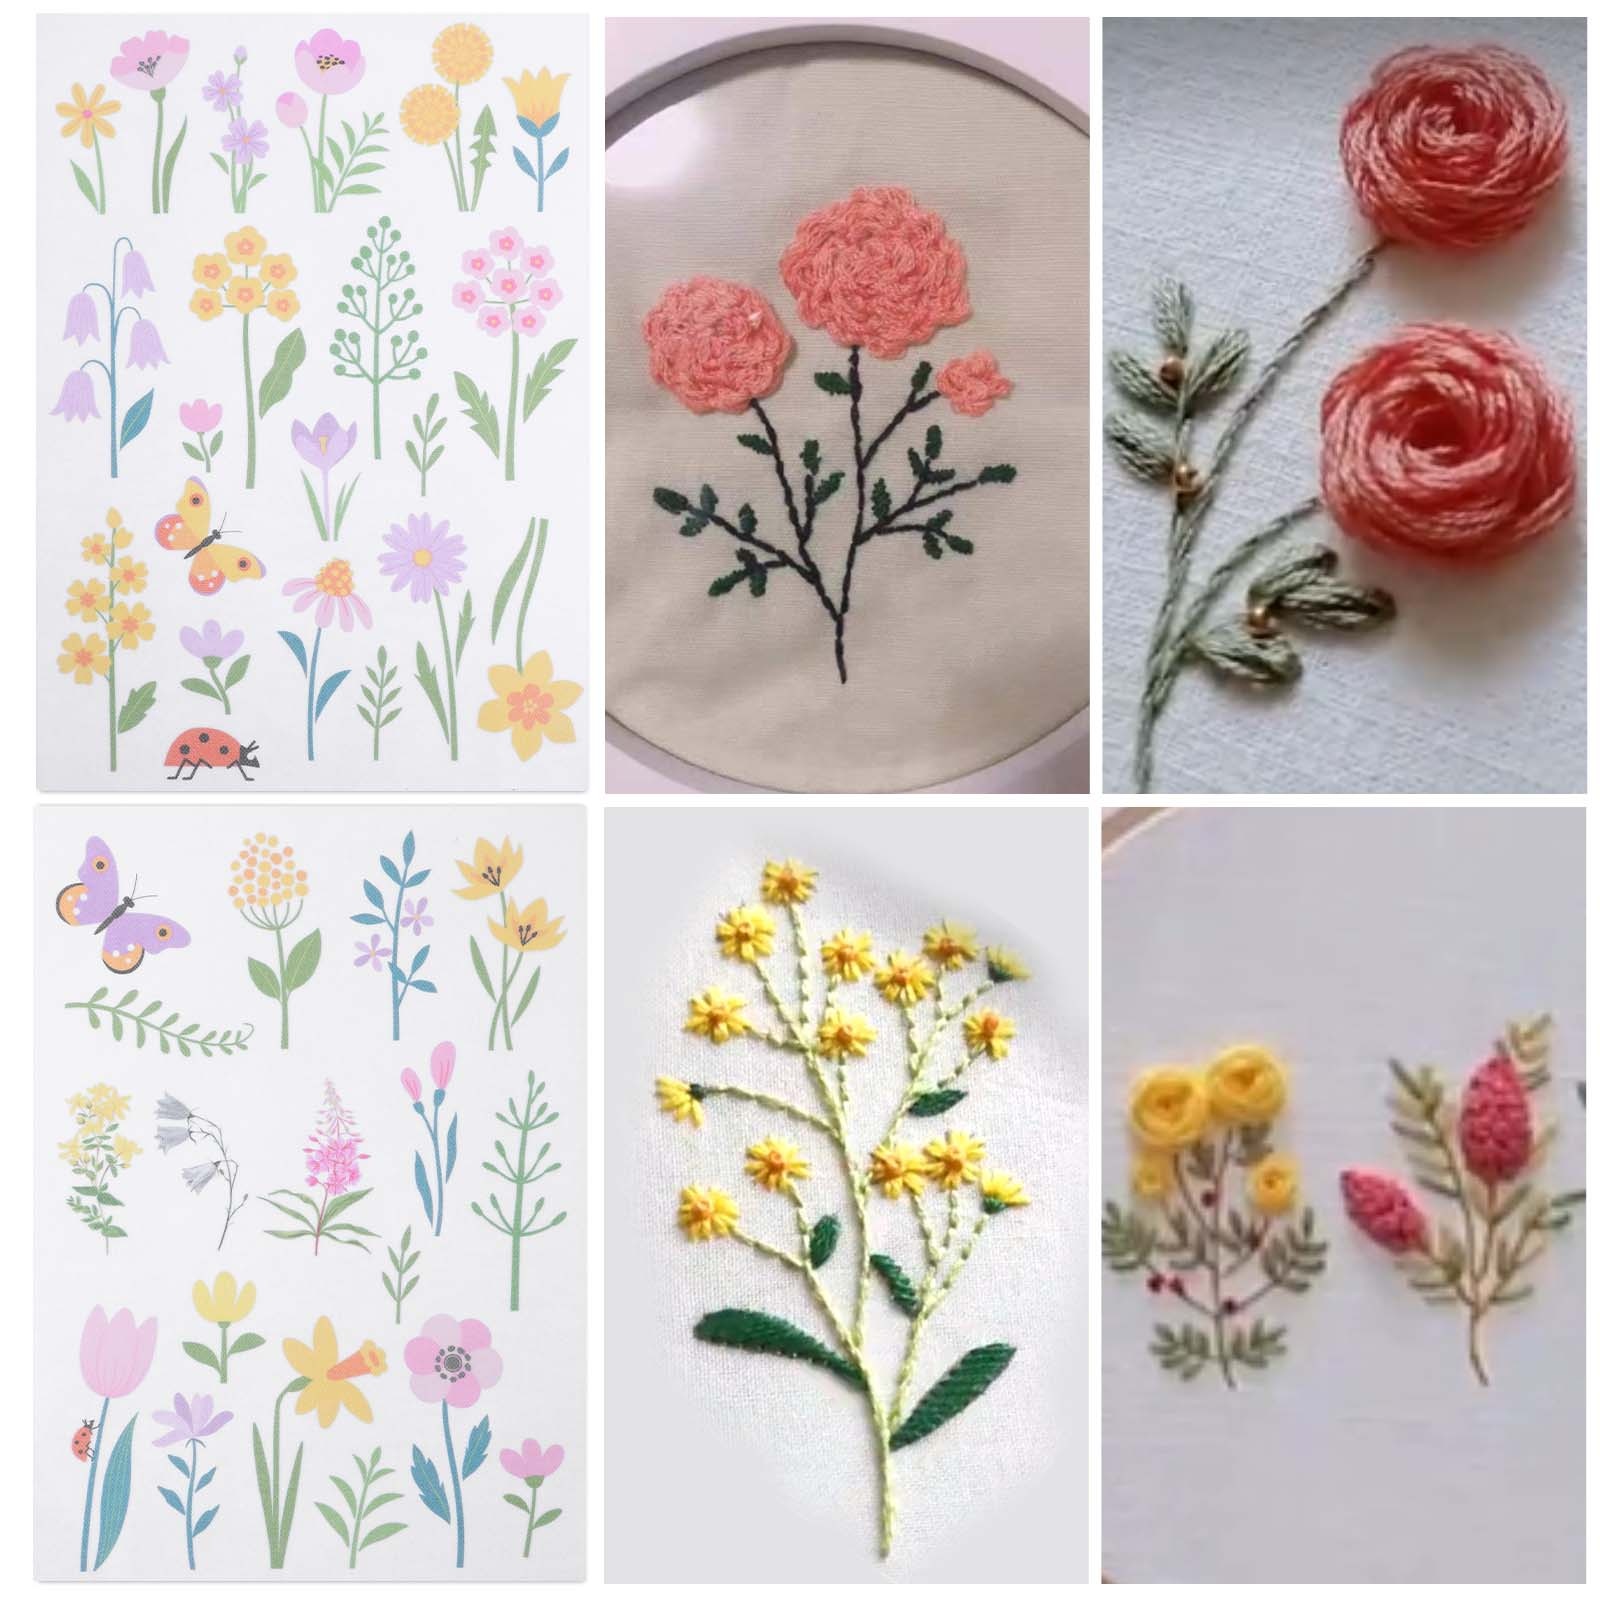
AOZUO 2 PCS Sticky Water Soluble Embroidery Stabilizer, 11.7"x 8.26" Colorful Flower Dissolvable Paper Floral Butterfly Self Adhesive Wash Away Stabilizer for Hand Machine Embroidery(B)
Packing list: 2 x Colorful floral water-soluble self-adhesive embroidery velvet Specifications: Size: 29.7x21cm/11.7x8.26in Color: Colorful Material: PVA cornstarch Features: 1. When immersed in cold or warm water, it completely dissolves, leaving no backing at all. Sticky water-soluble paper stabilizer is a great choice for embroidery backing and topping. 2. Sticky water-soluble paper stabilizer has adhesive on one side, which can be easily attached to the back of the fabric to prevent any shifting or sliding of the fabric during embroidery. 3. Suitable for almost all items, including canvas shoes, hats, backpacks, jackets, jeans, coats, t-shirts, pants, scarves, bags and other wearable items, adding more charm to your clothes 4. Your satisfaction is our motivation to provide the best quality products. If you have any questions or problems during the purchase process or are not satisfied with the product, please feel free to contact us, we will try our best to provide you with a satisfactory solution.
Brand: AOZUO
Category: Arts & Entertainment > Hobbies & Creative Arts > Arts & Crafts > Art & Crafting Materials > Textiles > Interfacing